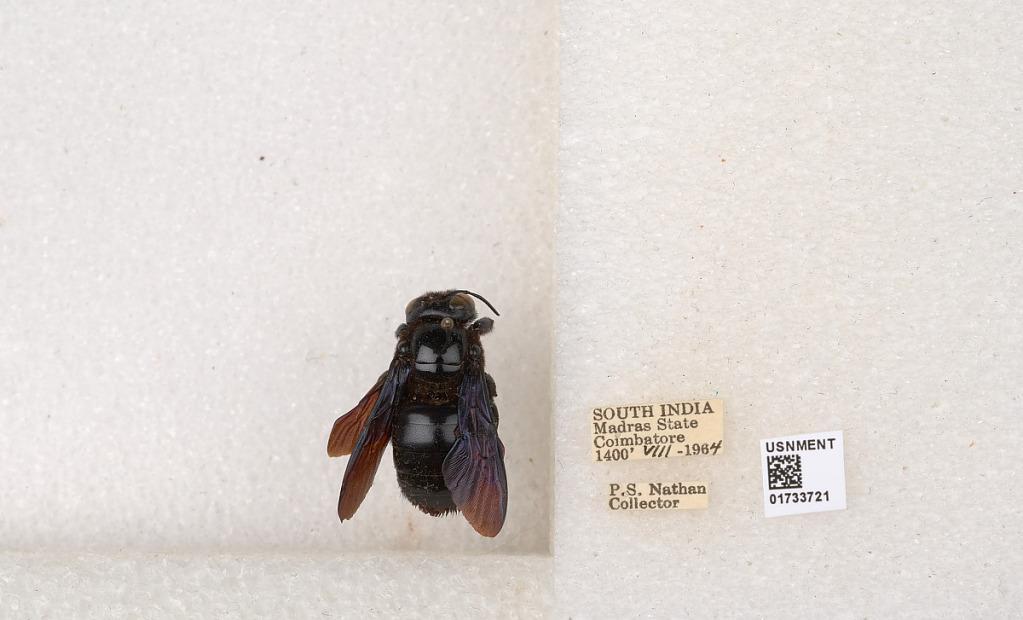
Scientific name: Xylocopa (Ctenoxylocopa) fenestrata (Fabricius)
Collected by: P. Nathan
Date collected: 1964-8-1
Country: India
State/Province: Tamil Nadu
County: Coimbatore
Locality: Coimbatore